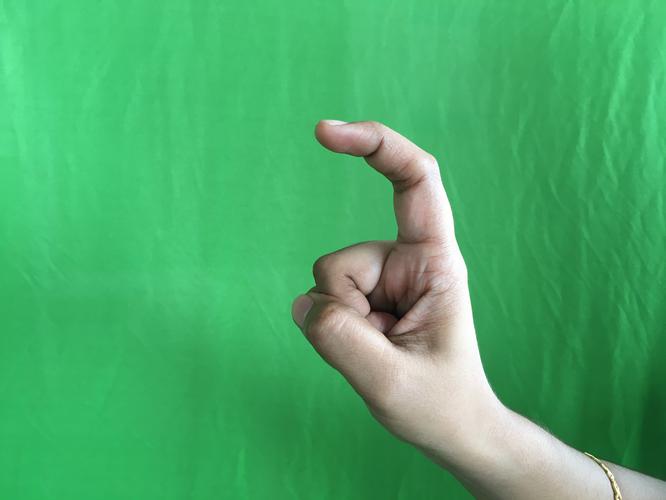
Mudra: Tamarachudam
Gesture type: single_hand